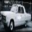
Label: automobile